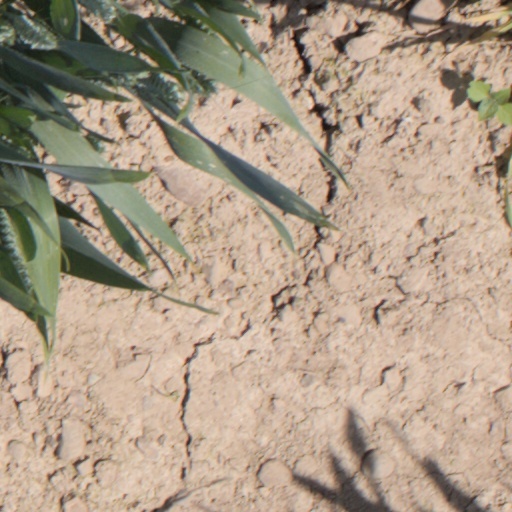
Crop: wheat